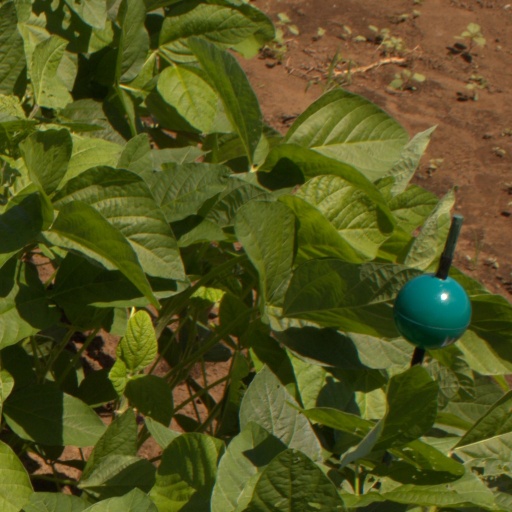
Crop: soybean